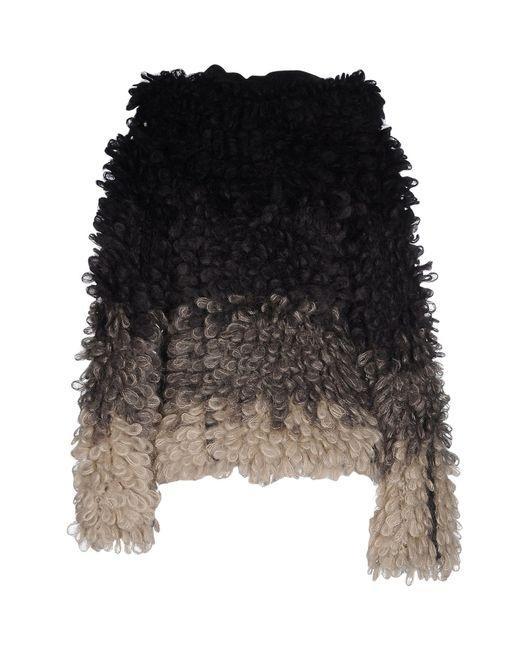
Mehrfarbige Pelz-Langarmjacke für Damen